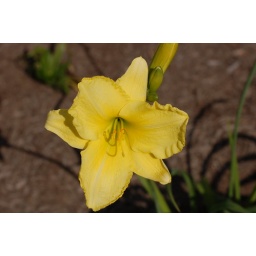
Was out mowing and spotted this recent bloom in the flower bed.